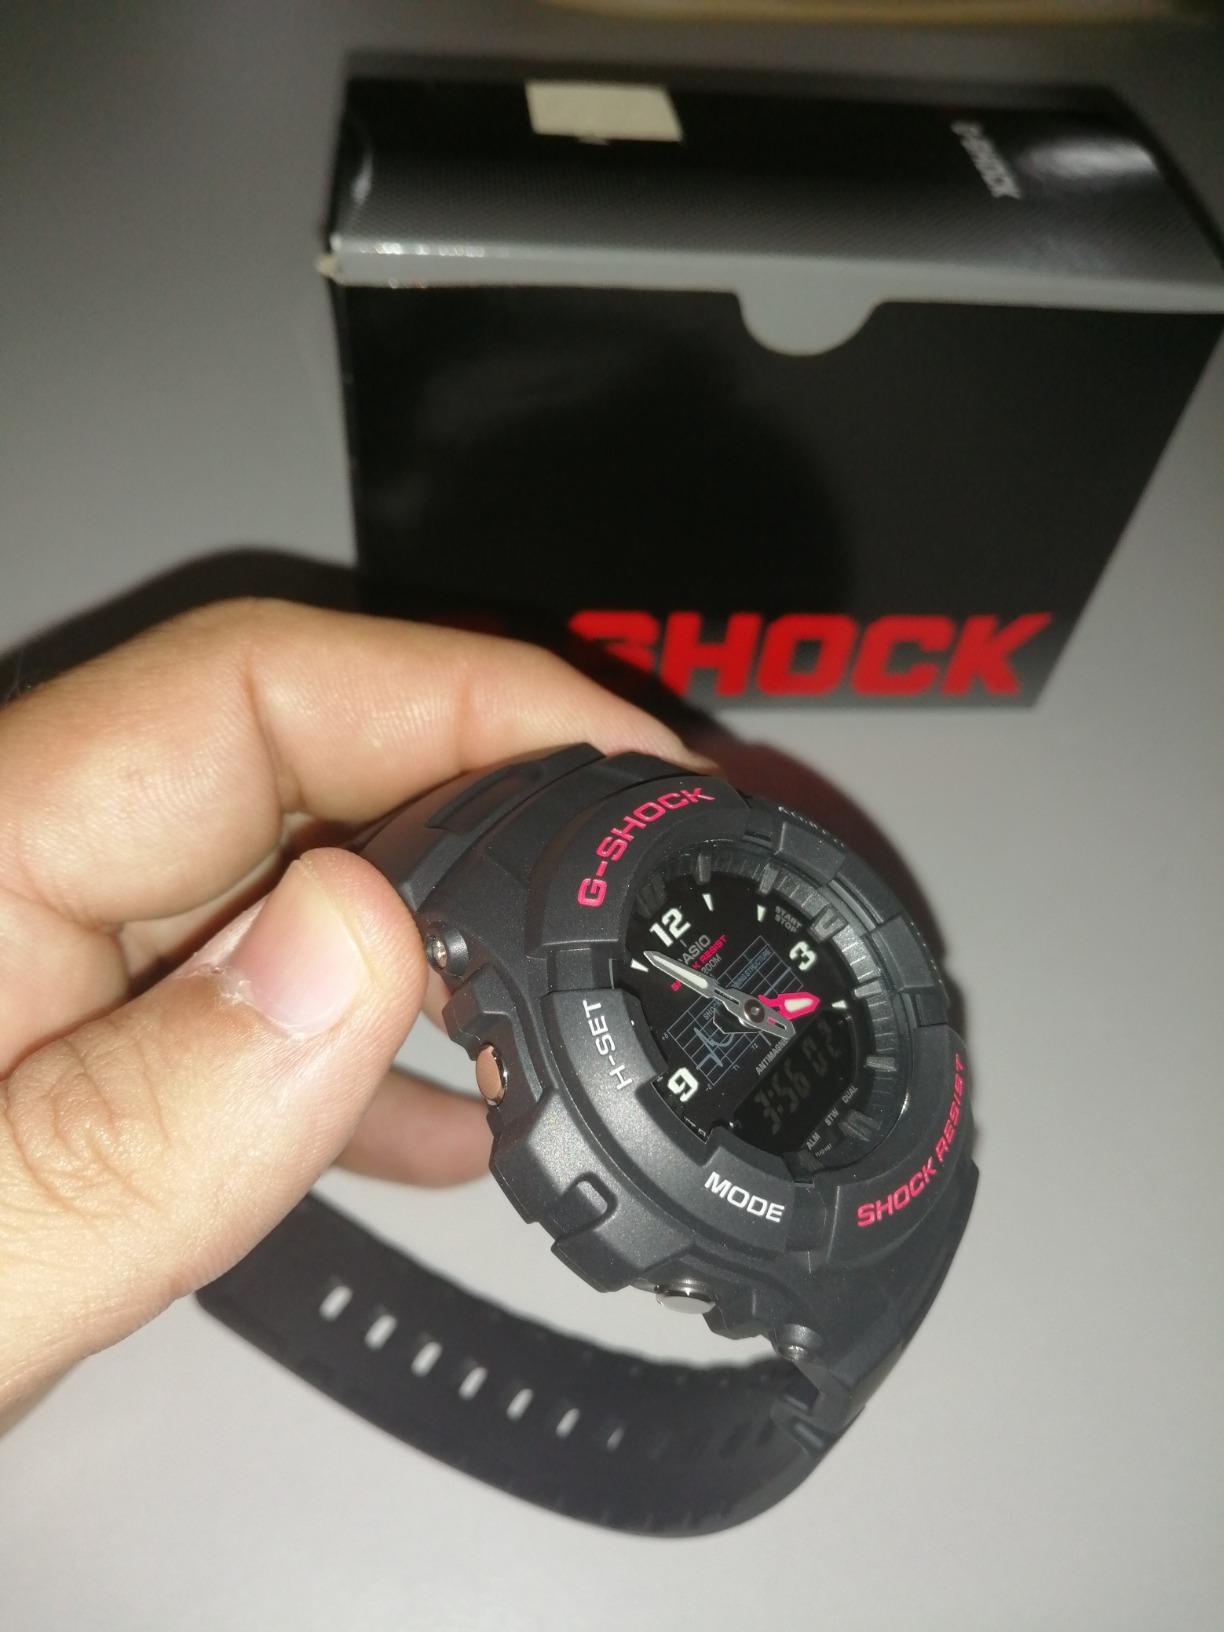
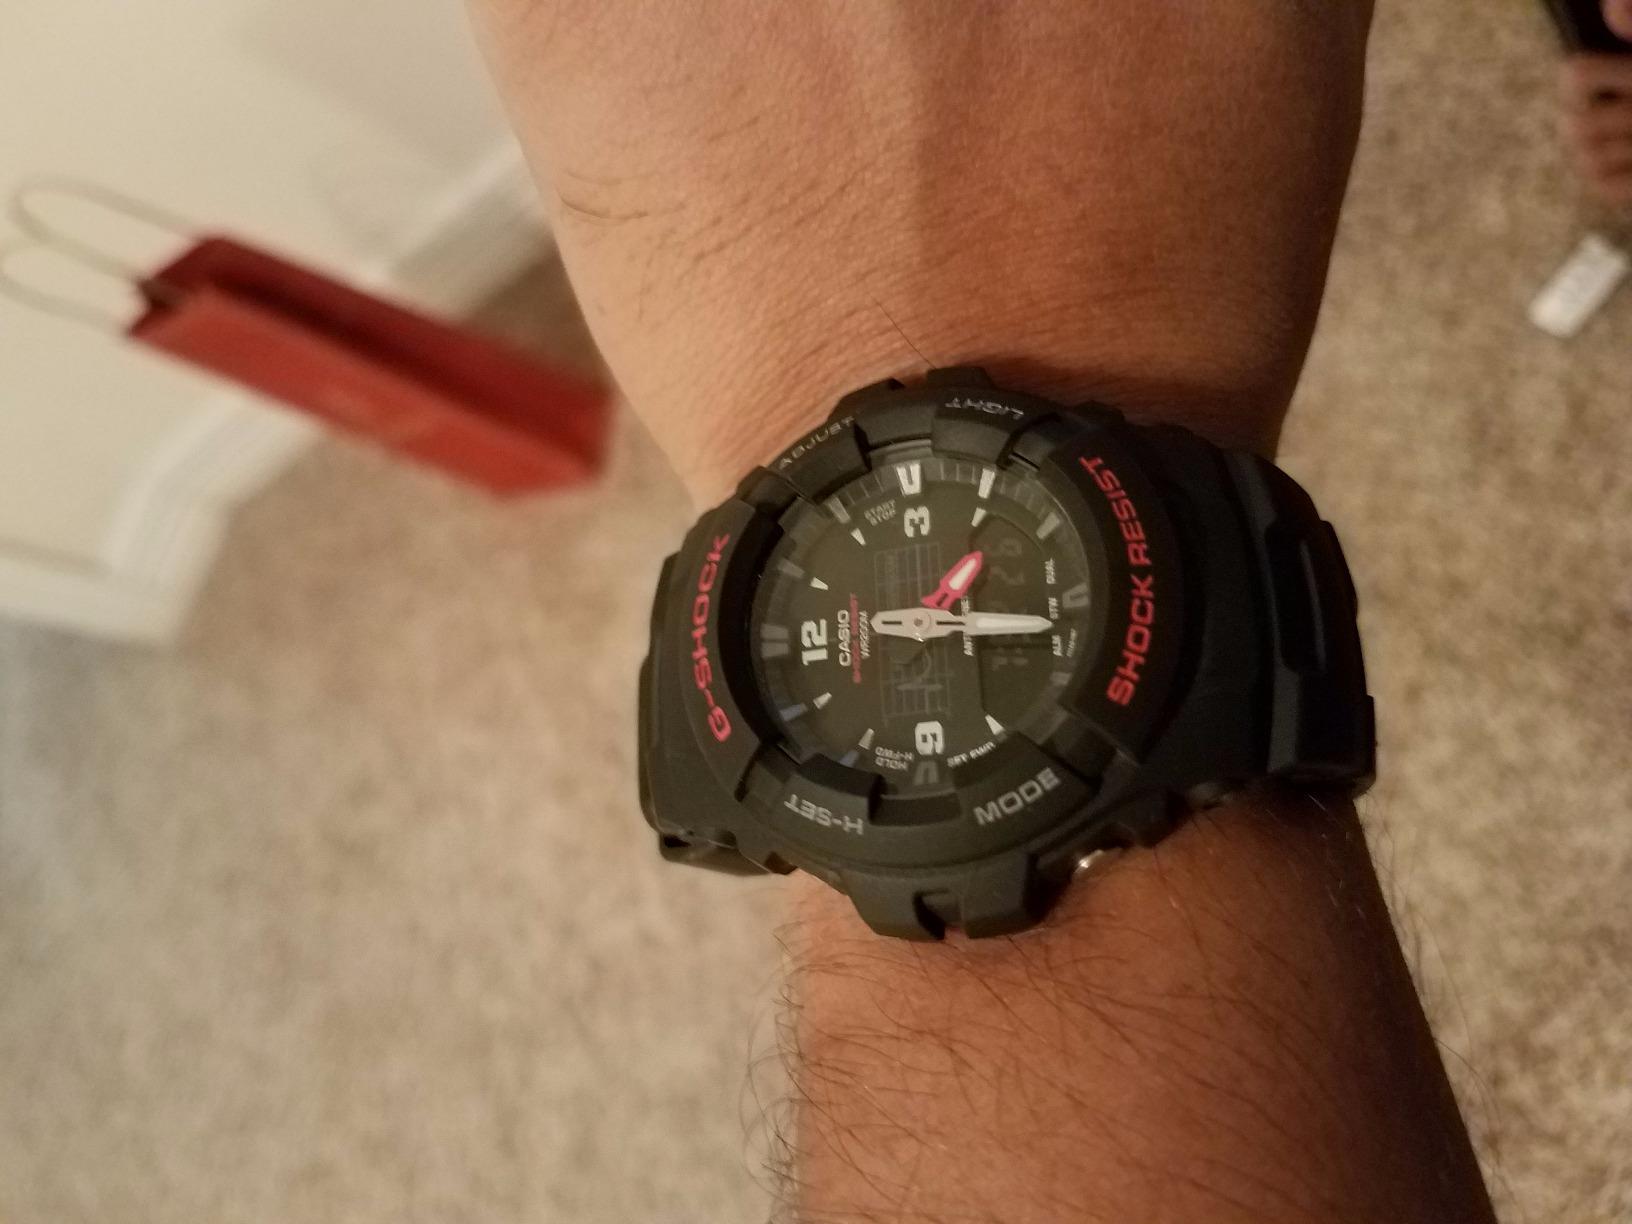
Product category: accessories_watch
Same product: yes